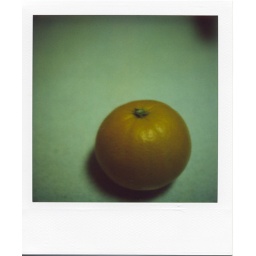
orange in green